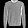
Label: Pullover